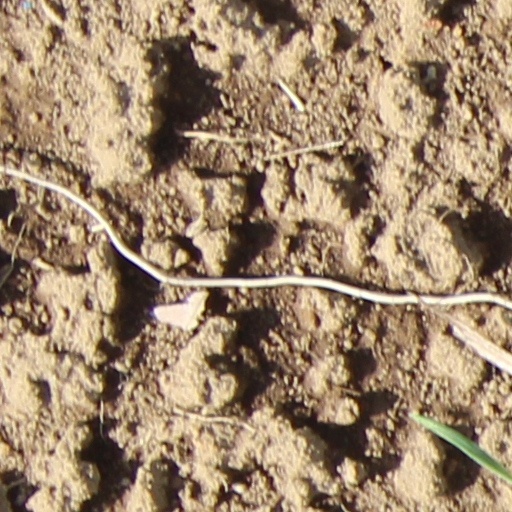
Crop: wheat